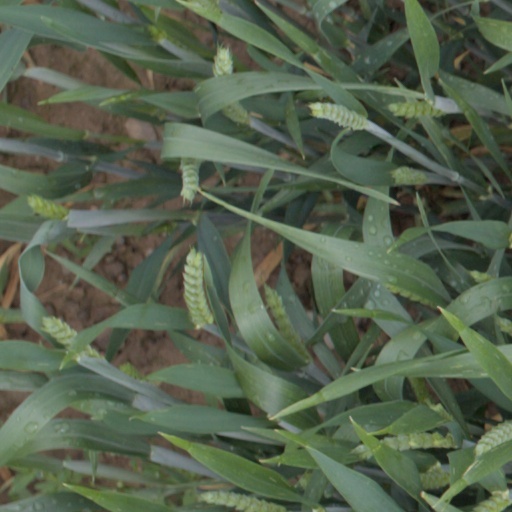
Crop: wheat